The Man Trap

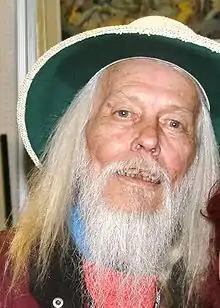
Writer George Clayton Johnson in 2006. "The Man Trap" was his only "Star Trek" credit.

Erwin was paid a further fee to terminate his contract, and Johnson wrote a first draft teleplay titled "Damsel With a Dulcimer." While writing, Johnson consulted Black, who advised him to place the creature on the "Enterprise" quickly to increase the pace of the episode. This draft was delivered on May 23, but NBC felt that hallucinations were being overused; the same plot device had appeared in the pilot episode "". Johnson wrote a further draft on May 31, which reduced the number of apparitions, and was well received by Robert H. Justman. Roddenberry and Justman made further tweaks; one was to restore the name "The Man Trap" from Erwin's original treatment, another removed a scene which introduced McCoy's apprehension when using the transporter. Johnson further edited the script, but complained about the change in name. After a second edit by Johnson, it was passed from Justman to story editor Black. While the former felt that the script still needed work, Black felt it was nearly ready. Following Black's review, Roddenberry re-wrote the script between June 16 and 21. Johnson felt this re-write had "downgrad[ed] the story."